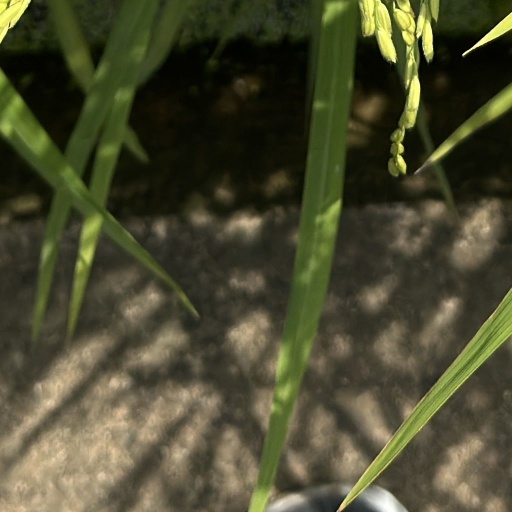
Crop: rice